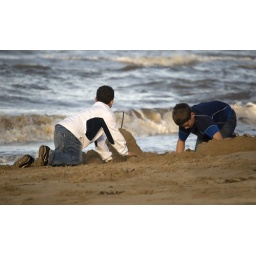
These two lads were next to me on the beach and working hard on their castle in the sand